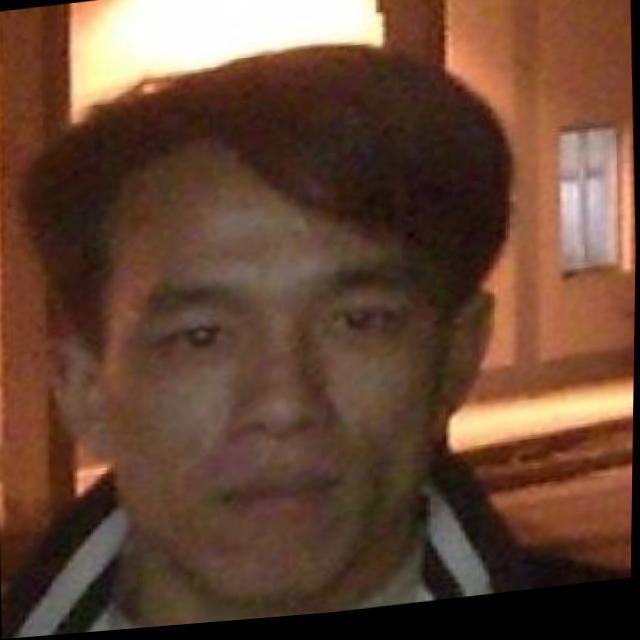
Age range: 21-44